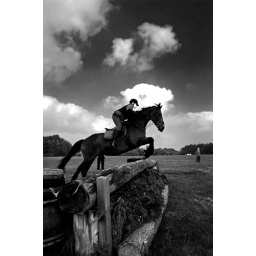
Horse that is jumping over a horse jump.